Lukang Tianhou Temple

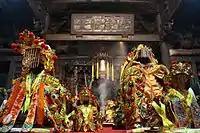
Statues of Deities

The present hardbody main statue of Mazu ("Zhen Dian Ma") was sculpted with sand by Shi Li in the 1930s as part of the temple's reconstruction. It is the largest statue of the deity in the temple and is located in the Main Hall. It is flanked by its protectors Qianliyan and Shunfeng'er, carved by Lian Yong-chuan in Quanzhou. Another set of Qianliyan and Shunfeng'er guard the doors of the hall.) The previous softbody statue was kept as a secondary Mazu ("Zhen Dian Er Ma"). It dates to a Qing-era reconstruction and was built by Lian Lai in Quanzhou.